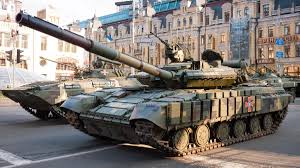
Label: T-90